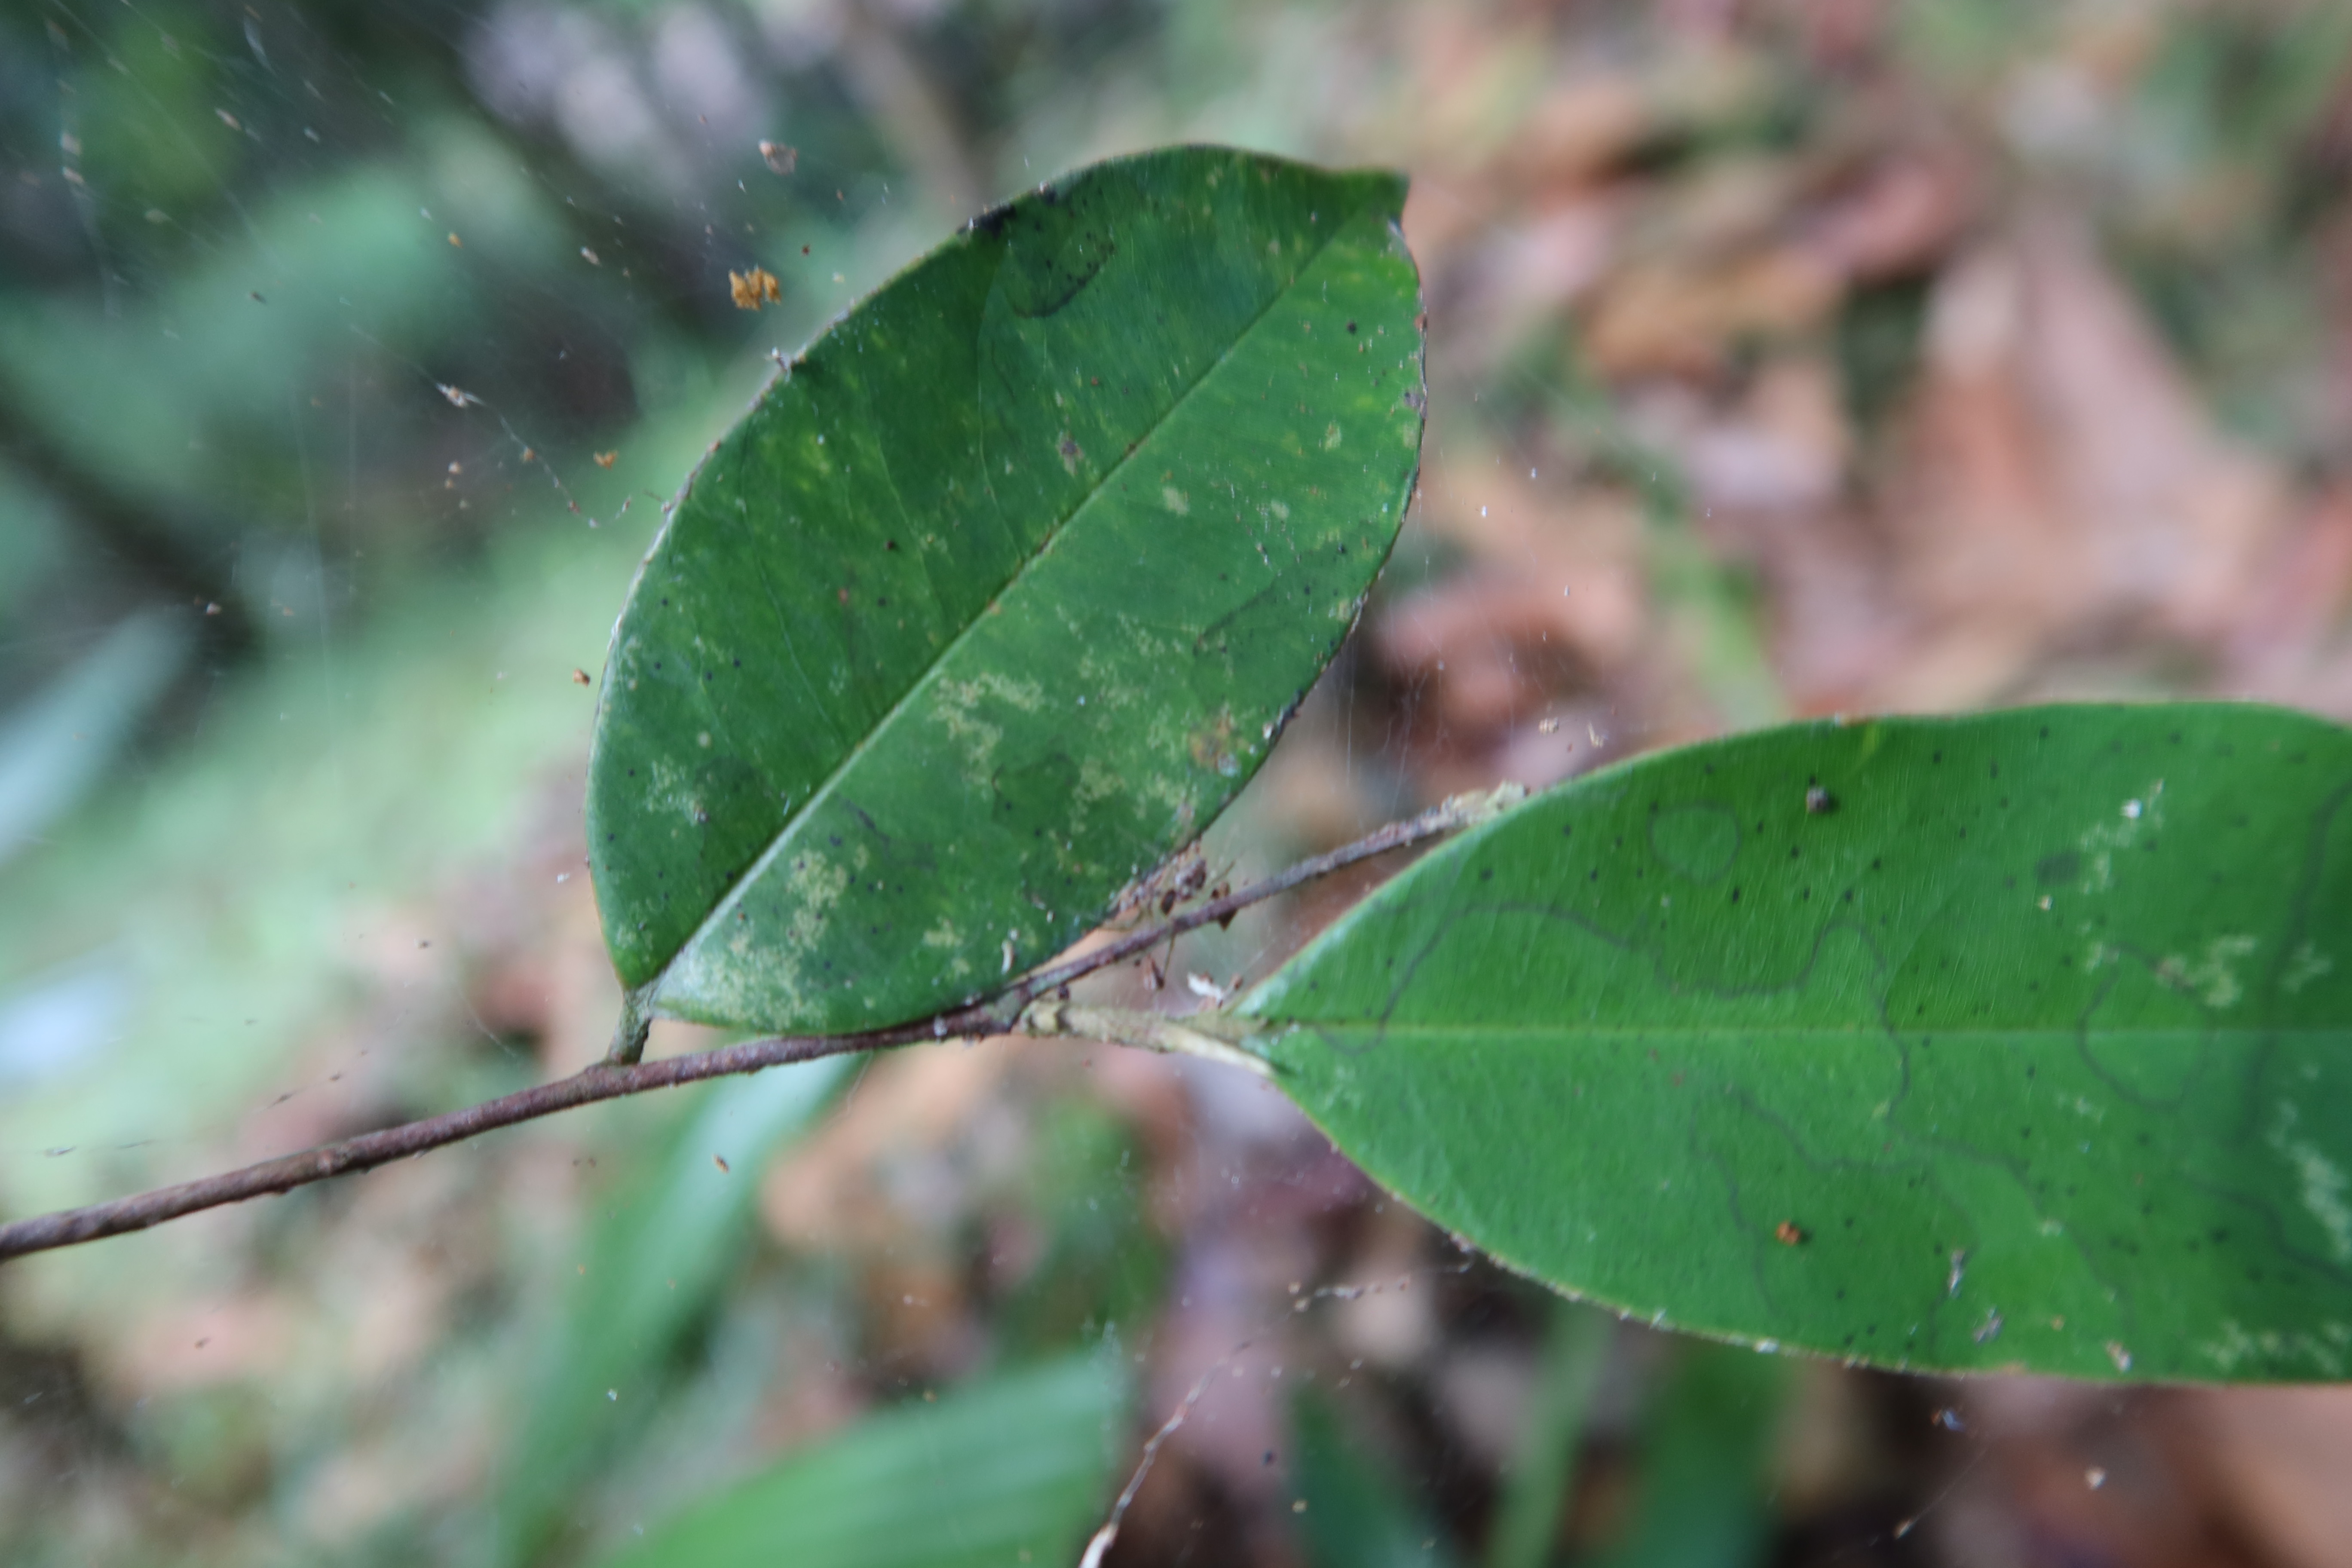
Label: Downy mildew